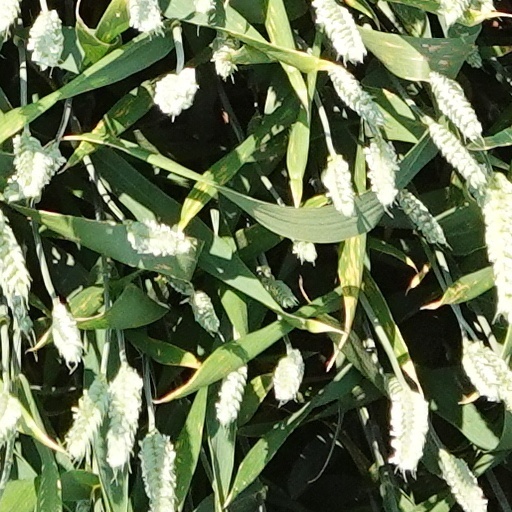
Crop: wheat